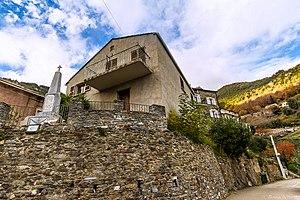
Vignale est une commune française, située dans la circonscription départementale de la Haute-Corse et le territoire de la collectivité de Corse.